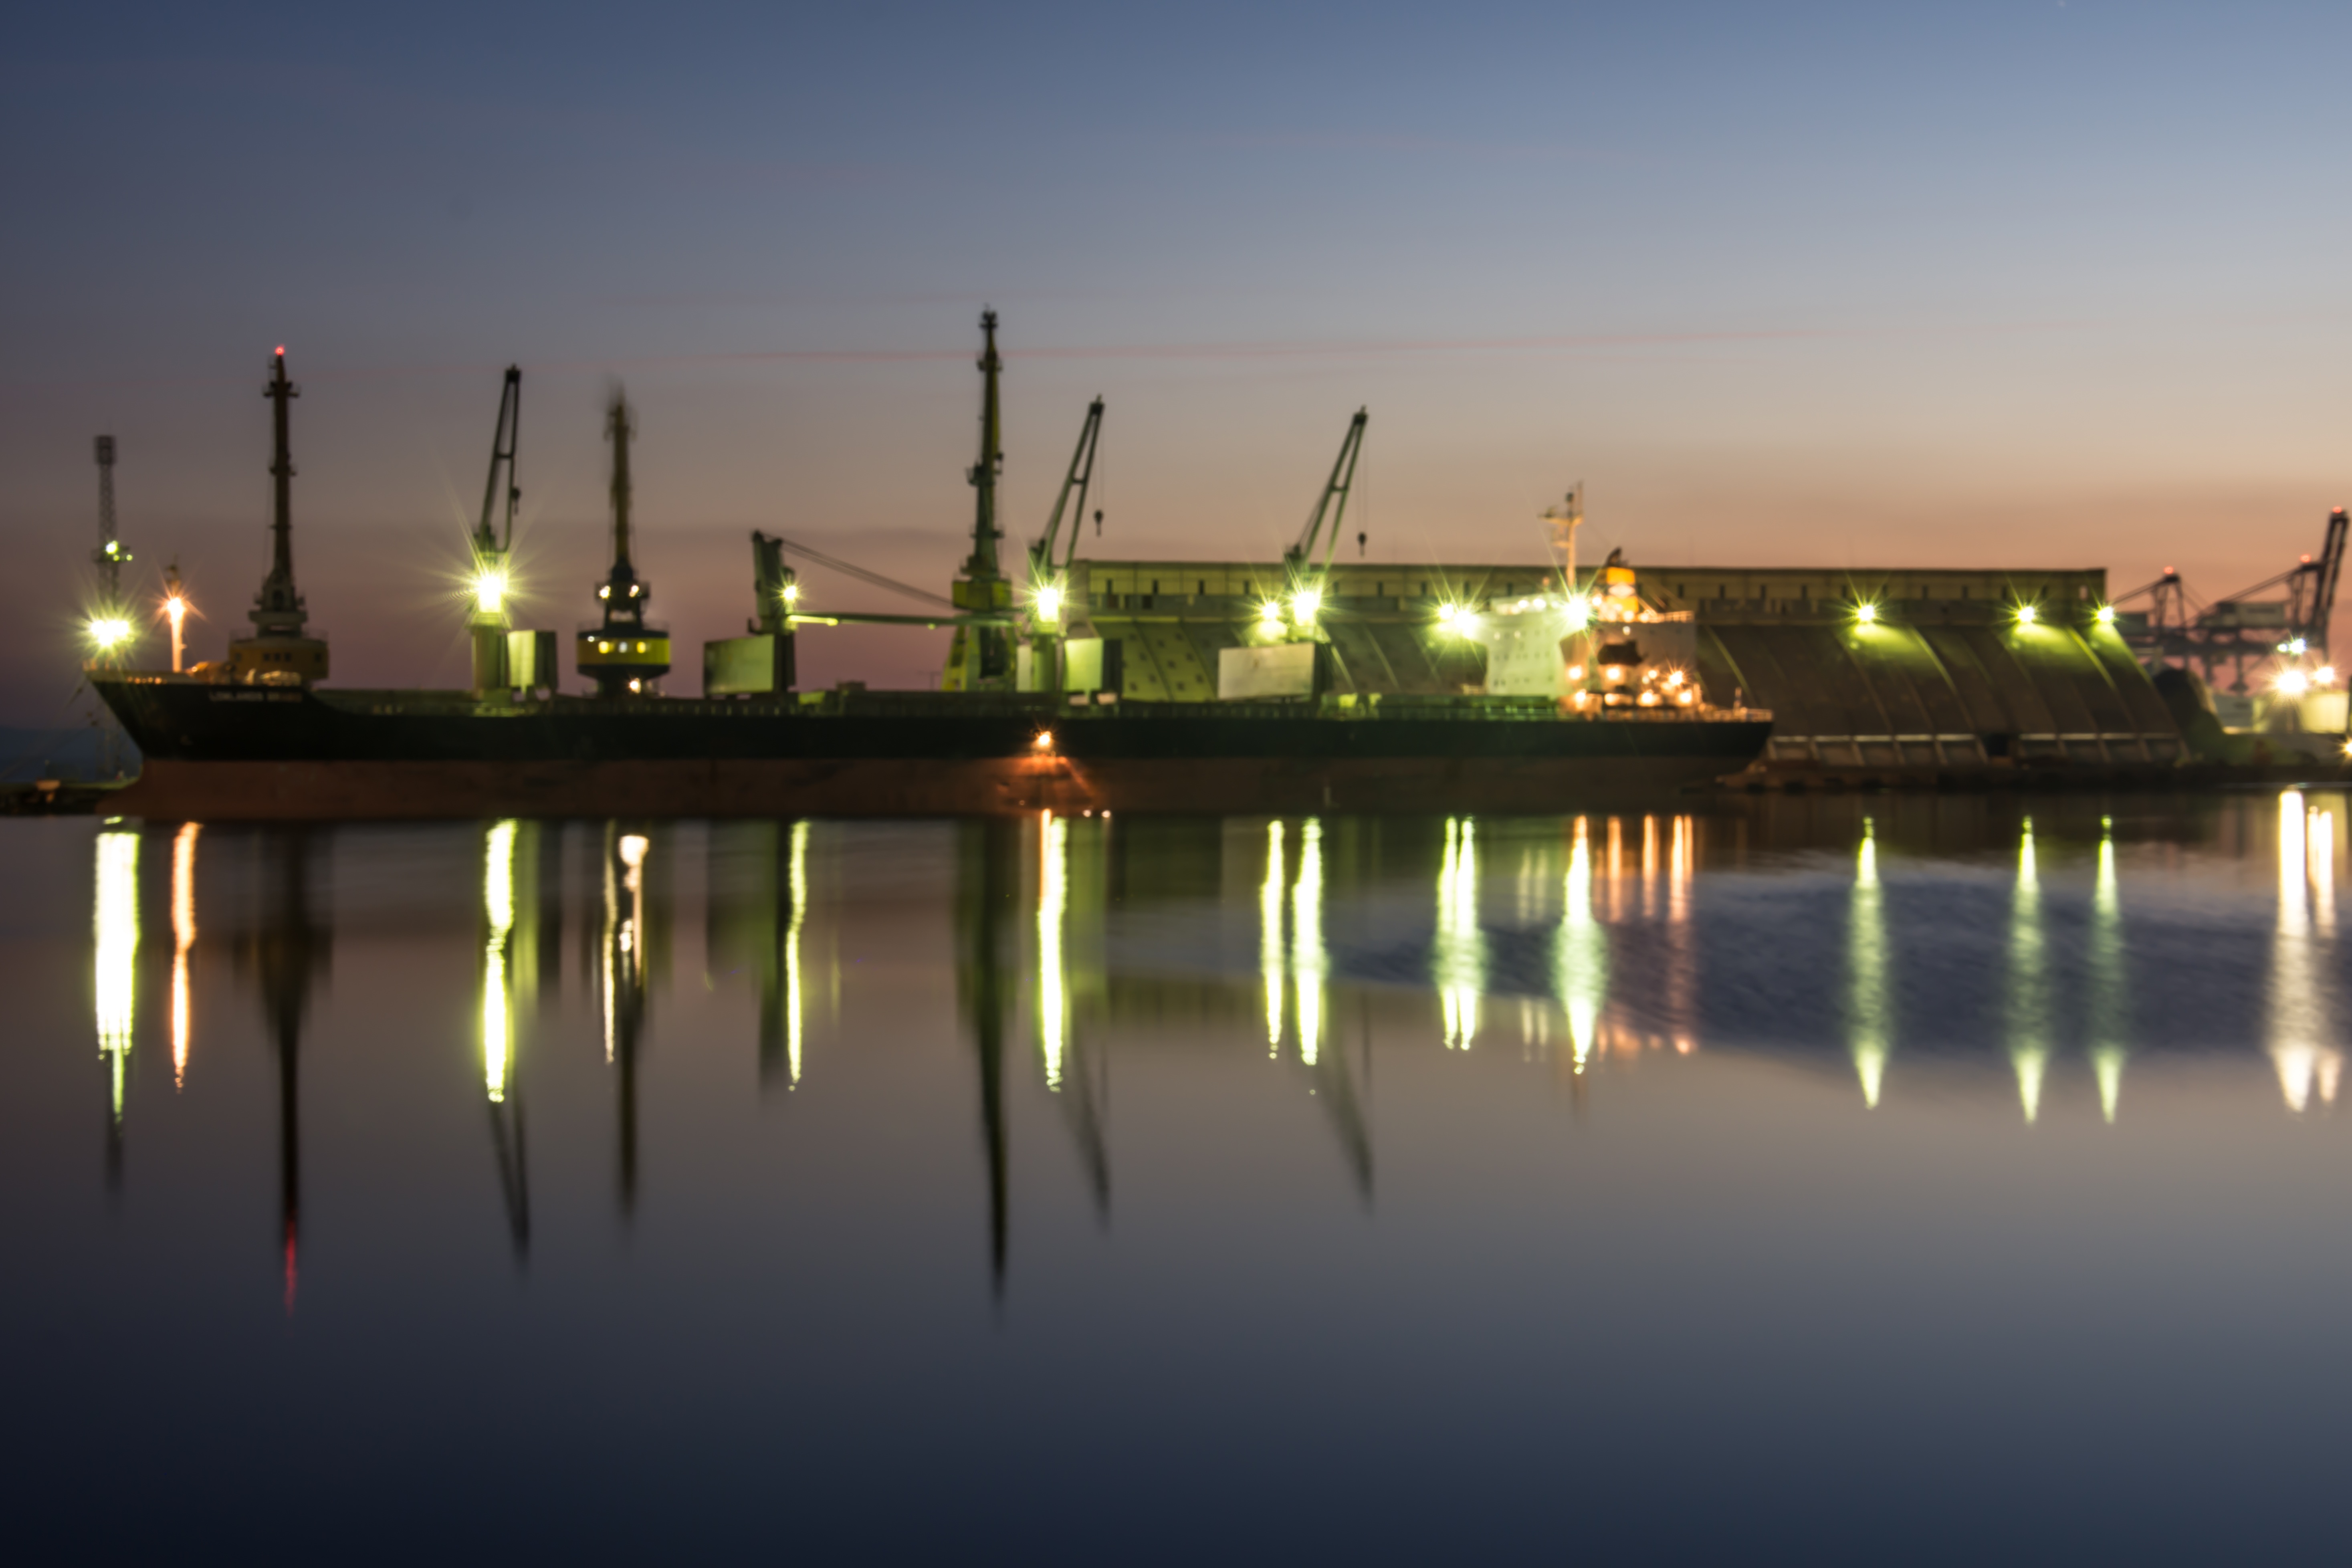
landscape, sea, coast, water, nature, ocean, dock, sky, sunrise, sunset, skyline, night, sunlight, morning, dawn, city, urban, ship, cityscape, travel, dusk, transportation, evening, twilight, reflection, vehicle, bay, harbor, industrial, marina, port, tourism, waterway, bulgaria